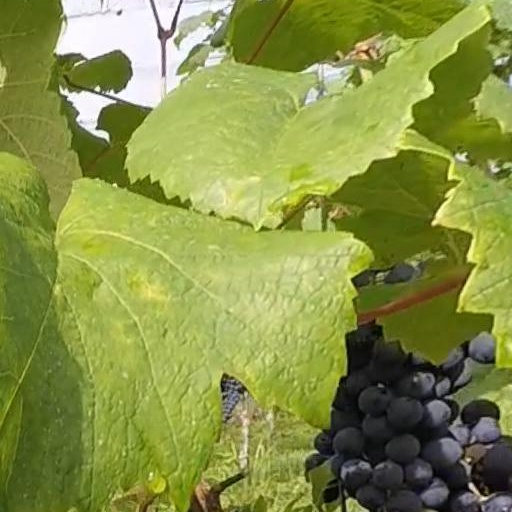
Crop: grape